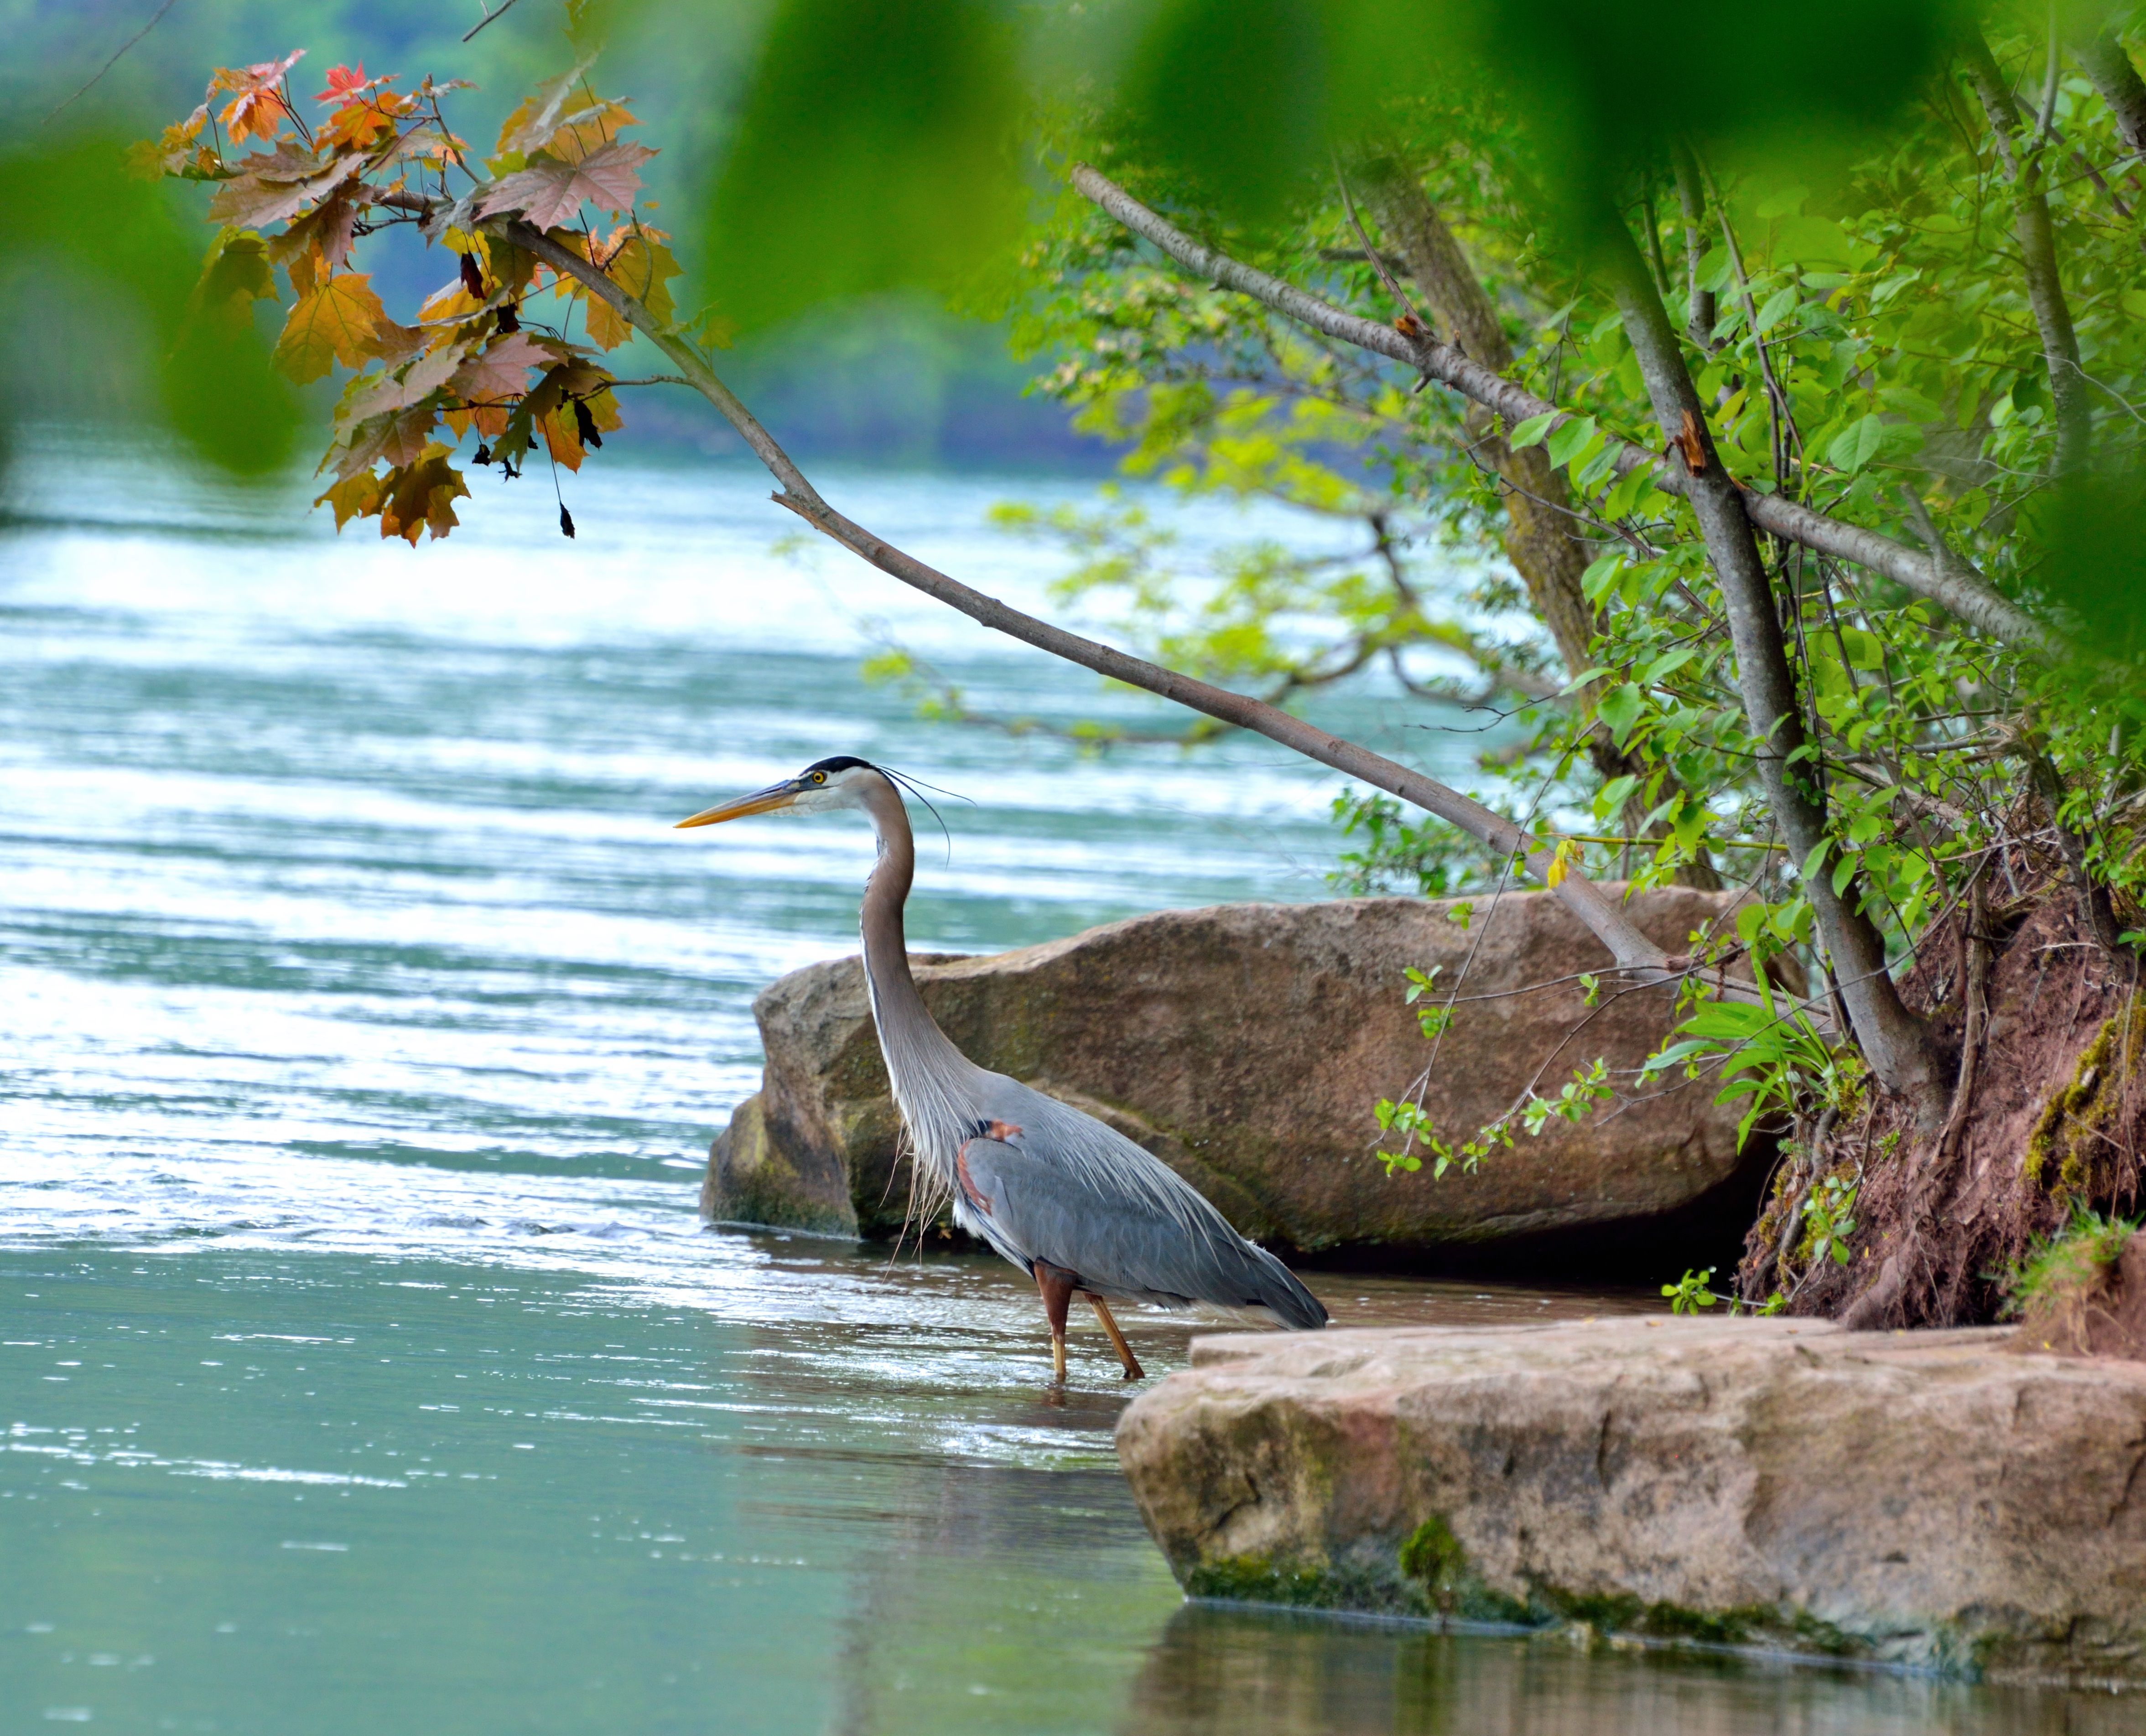
water, nature, bird, wildlife, fauna, wading bird, water bird, great blue heron, niagara river